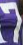
Number: 7